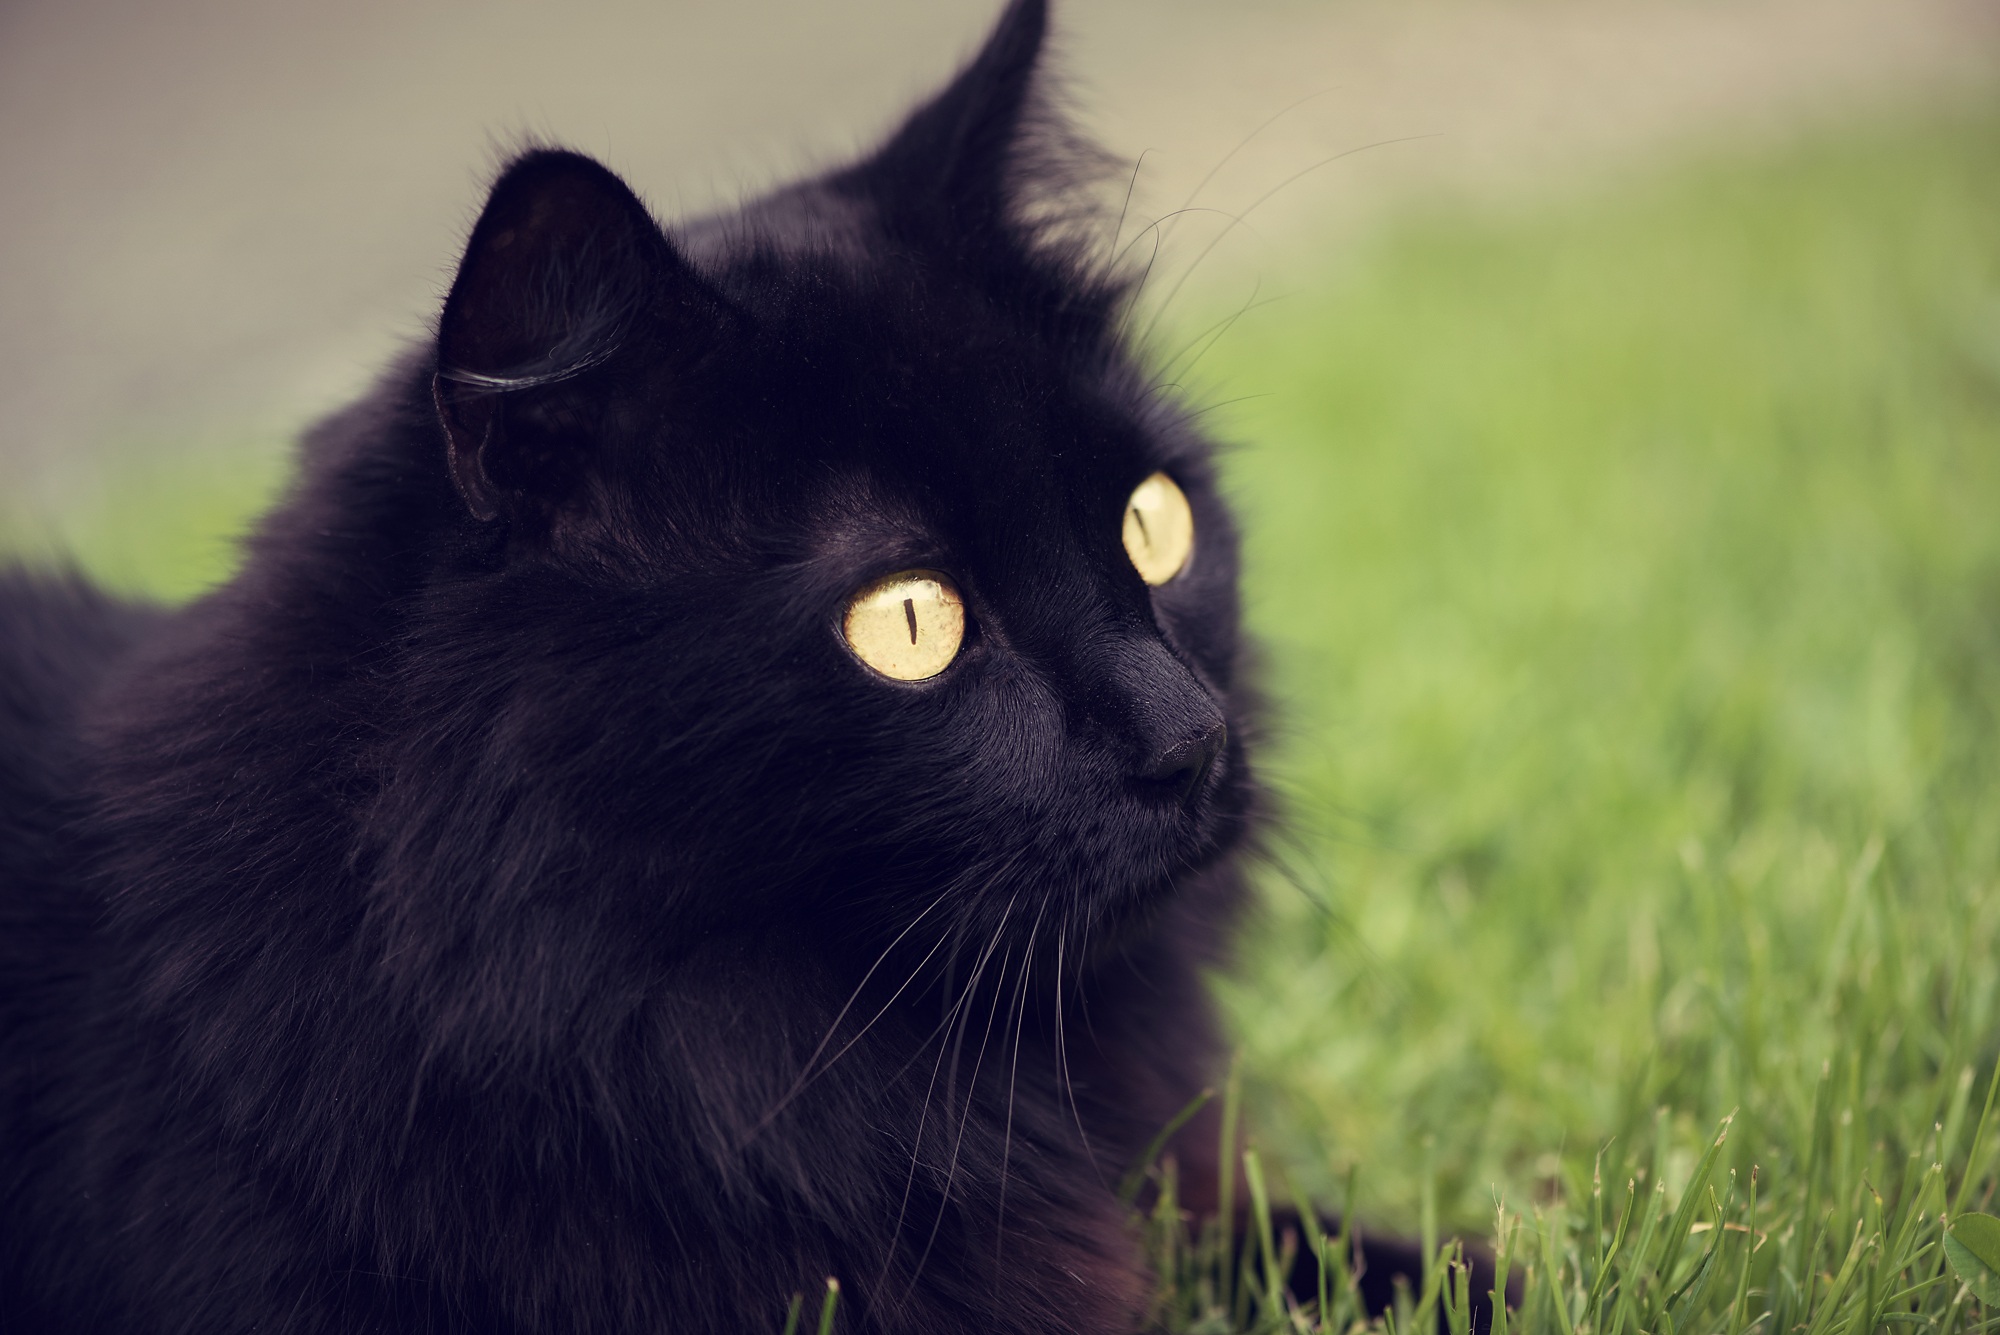
nature, grass, animal, pet, cat, mammal, black cat, black, close, fauna, whiskers, vertebrate, out, domestic cat, cat face, cat's eyes, bad weather, yellow eyes, angora cat, small to medium sized cats, cat like mammal, carnivoran, nebelung